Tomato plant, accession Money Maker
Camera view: tilt-top (135 deg); turntable rotation: 90 degrees
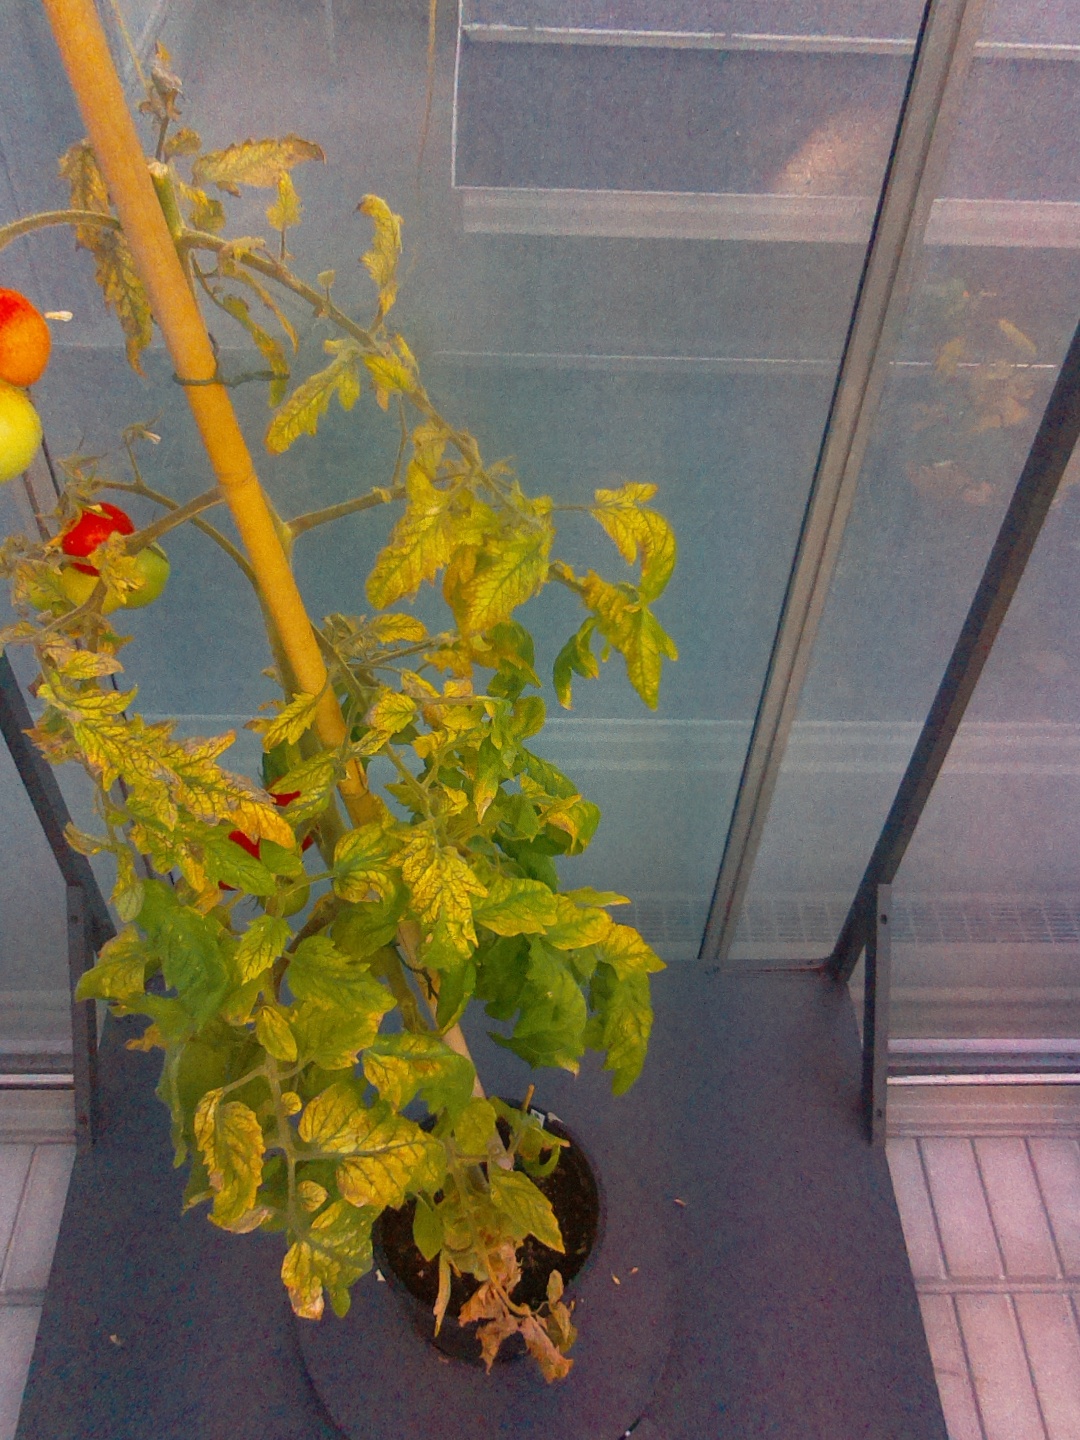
BBCH growth stage 83: 30%-40% of fruits show typical fully ripe color